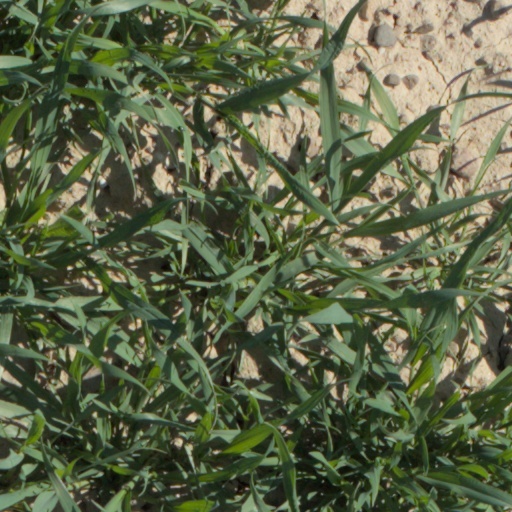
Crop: wheat